Thalassodromeus

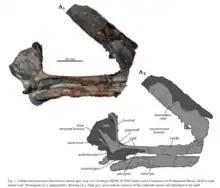
Incomplete holotype skull of the related "Kariridraco"

The interrelationship of these clades within the larger clade Azhdarchoidea remained disputed, and the clade containing "Thalassodromeus" and "Tupuxuara" had received different names from different researchers (Thalassodrominae and Tupuxuaridae). Palaeontologist Mark Witton attempted to resolve the naming issue in 2009, noting that the name "Tupuxuaridae" (first used in the vernacular form "tupuxuarids" by palaeontologist Lü Junchang and colleagues in 2006) had never been validly established and Thalassodrominae should be the proper name (although it was bestowed a year later). Witton further converted the subfamily name Thalassodrominae into the family name Thalassodromidae, and considered the clade part of Neoazhdarchia.